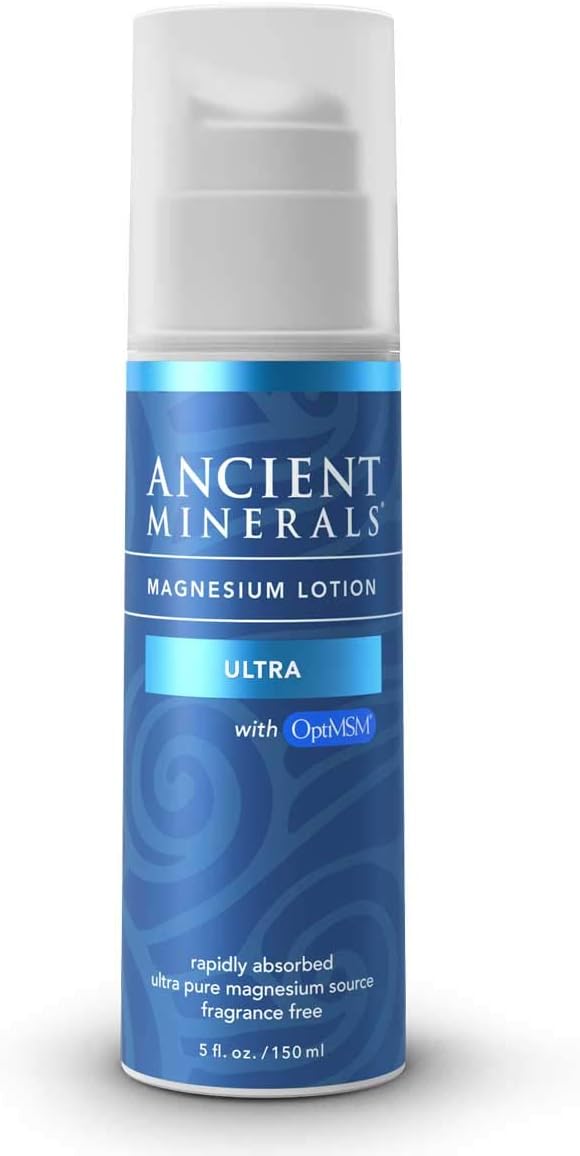
Ancient Minerals Magnesium Lotion Ultra with OptiMSM - Pure Genuine Zechstein Magnesium Lotion Supplement with MSM for Topical Application (5oz)
Category: Health & Personal Care
Ancient Minerals Magnesium Lotion Ultra is a smooth, quickly absorbed emulsion of magnesium chloride and MSM (OptiMSM) in a skin-nourishing base of certified organic oils. Formulated for even the most sensitive individuals, Ancient Minerals Magnesium Lotion Ultra is a next generation formula incorporating the unique synergistic benefits of MSM and magnesium. MSM (Methylsulfonylmethane) has long been revered as a superior form of sulfur supplementation, but as a topical it enhances cell membrane permeability and may facilitate more efficient uptake of magnesium ions. Rich in plant moisturizers including coconut oil and shea butter, this lotion soothes and hydrates without leaving your skin feeling waxy or greasy. Ancient Minerals Magnesium Lotion Ultra is fragrance free, does not contain any formaldehyde releasing preservatives, and delivers approximately 600mg elemental magnesium and 2.15g of MSM (OptiMSM) per fl oz. Ancient Minerals Magnesium Oil Ultra utilizes premium distilled OptiMSM, the world's purity standard for MSM. Ancient Minerals magnesium chloride is extracted from the Ancient Zechstein Seabed in Europe, 1600 to 2000 meters deep in the interior of the Earth. Well protected for the last 250 million years, it is the most pure magnesium in the world and a mark of purity on every bottle of Ancient Minerals. ANCIENT MINERALS MAGNESIUM LOTION ULTRA: Ideal for children and sensitive individuals Highly therapeutic for psoriasis, eczema, and other skin conditions Significant for massage applications Effective at encouraging healthy skin tissue
Features: Ancient Minerals Magnesium Lotion Ultra with OptiMSM 5 oz.